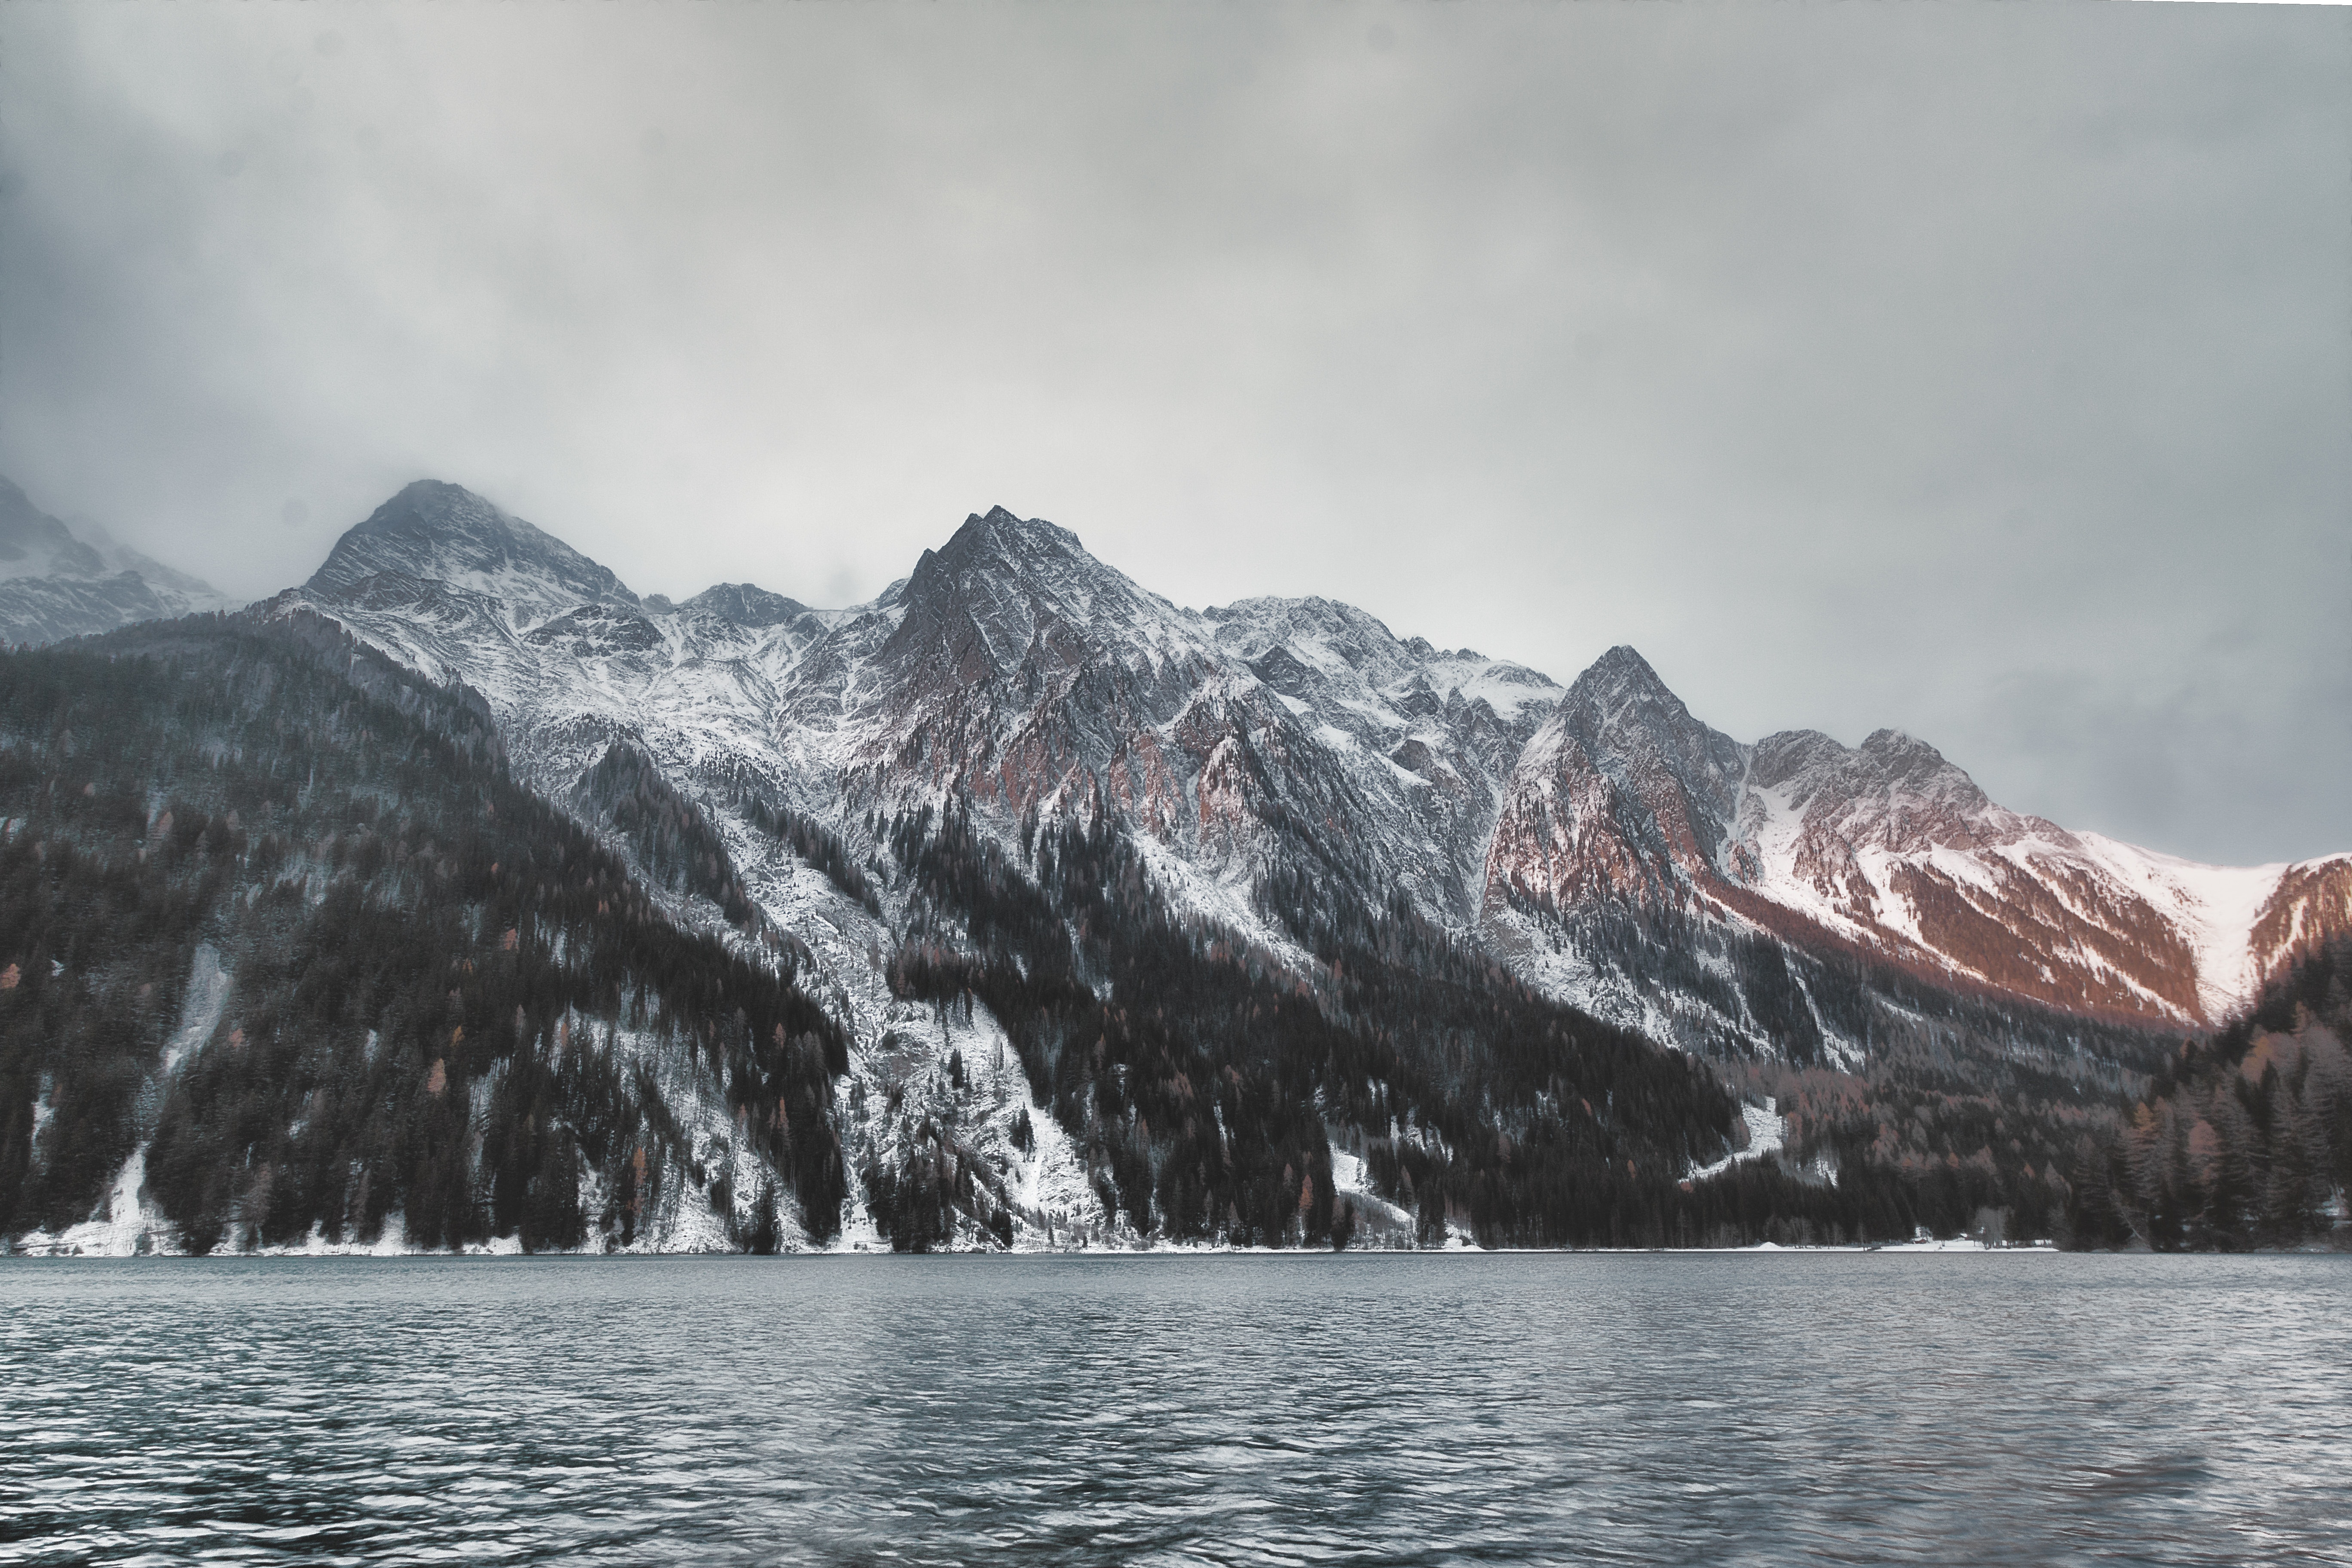
mountain, mountainous landforms, water, mountain range, sky, nature, sound, wilderness, fjord, glacial landform, atmospheric phenomenon, alps, lake, cloud, sea, tree, ridge, glacier, highland, massif, moraine, snow, landscape, fell, hill, mount scenery, national park, ocean, coastal and oceanic landforms, winter, ice, bay, coast, glacial lake, bank, inlet, summit, world, ice cap, terrain, vacation, cliff, tourism, arctic, channel